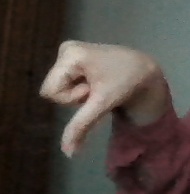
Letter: waw